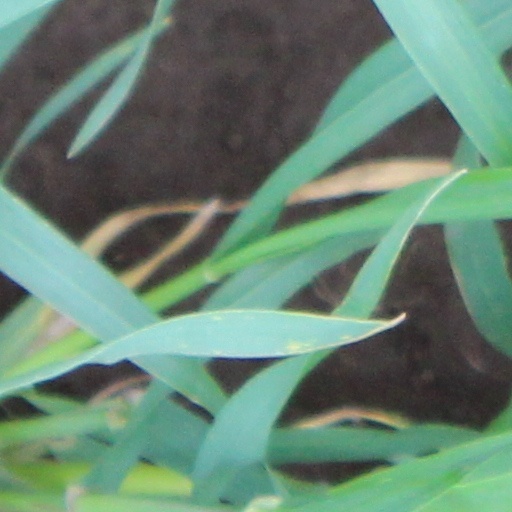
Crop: wheat